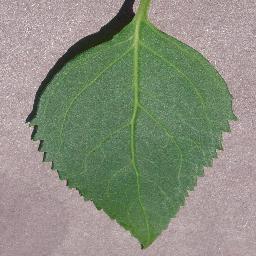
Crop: cherry
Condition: (including_sour)_healthy